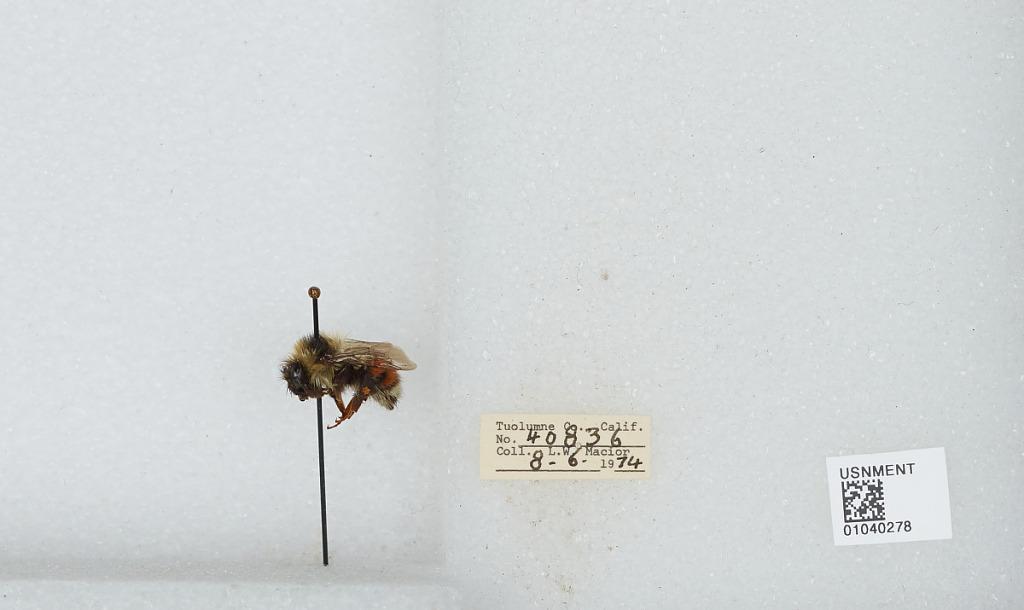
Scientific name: Bombus (Cullumanobombus) rufocinctus Cresson
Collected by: L. Macior
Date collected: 1974-8-6
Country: United States
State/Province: California
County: Tuolumne
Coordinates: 38.02, -119.93